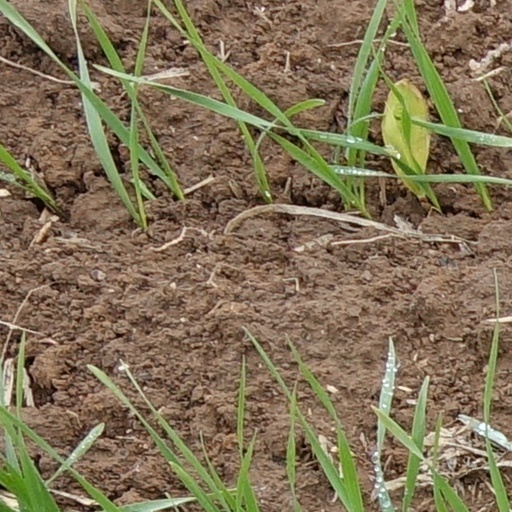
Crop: wheat